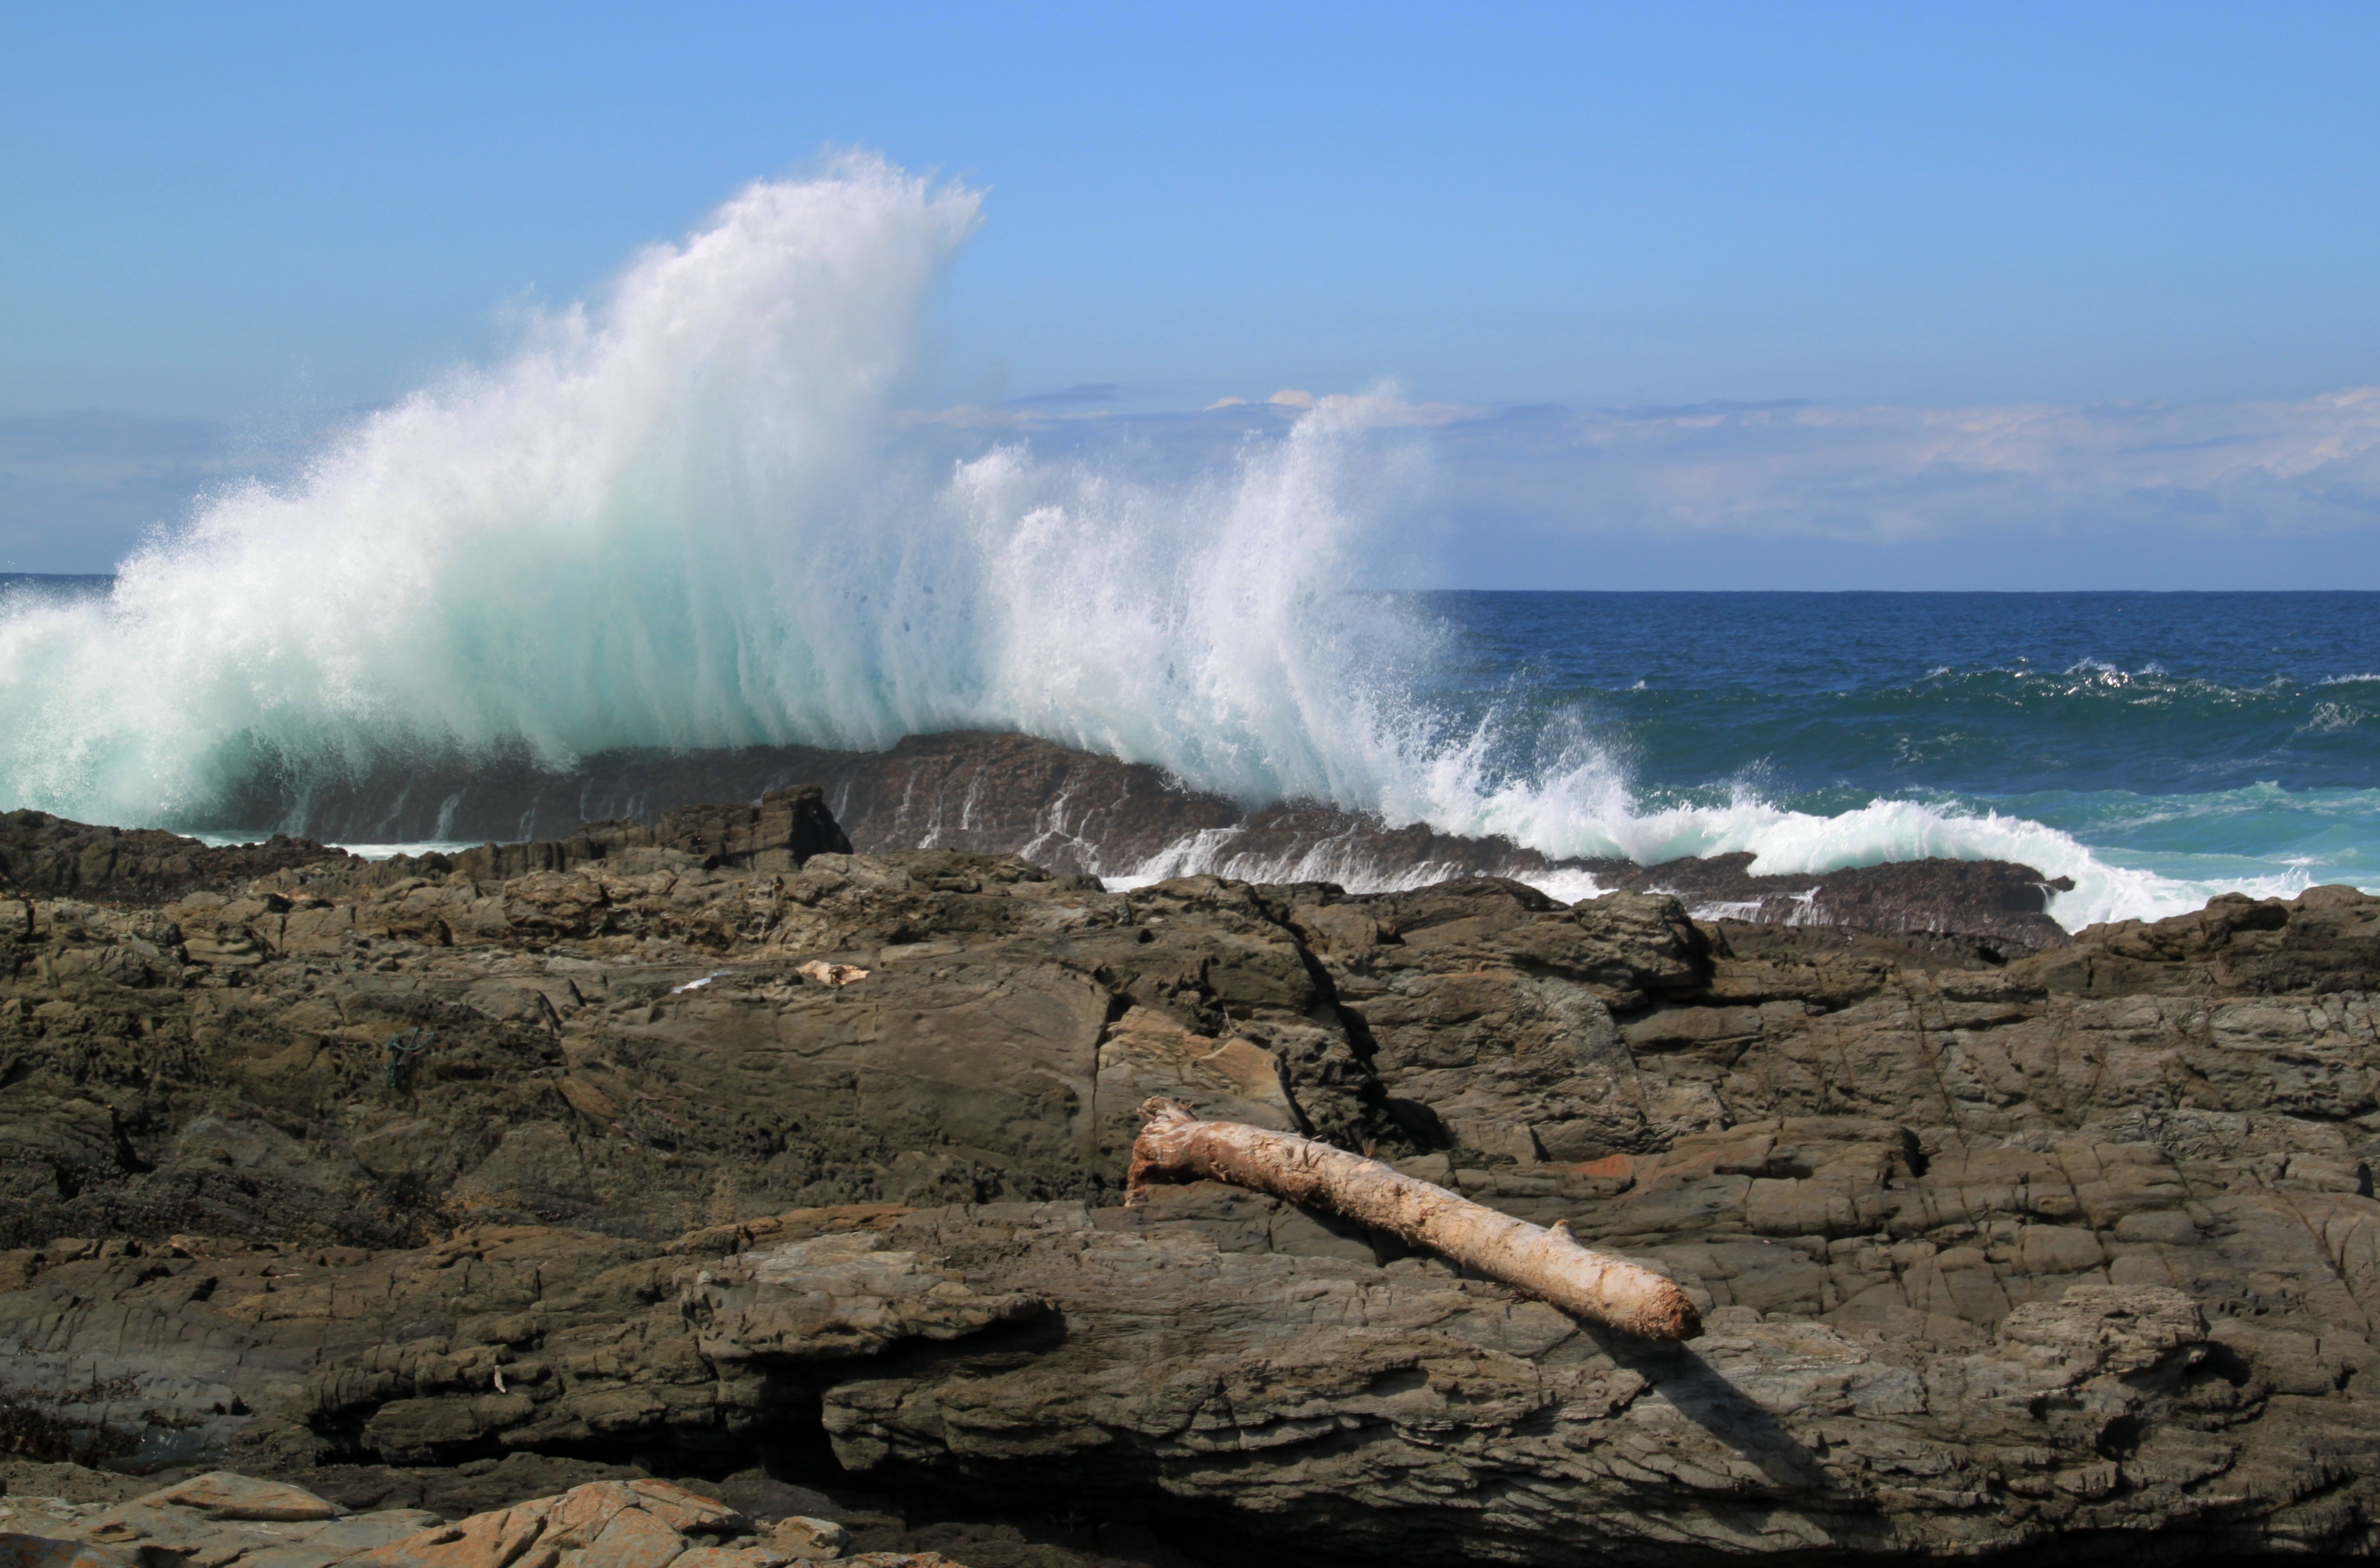
beach, landscape, sea, coast, water, nature, rock, ocean, shore, wave, cliff, wild, surf, spray, africa, terrain, body of water, bank, geology, rocky coast, cape, south africa, sea water, landform, steinig, drift wood, wild surf, stone coast, geological phenomenon, wind wave, treigbut